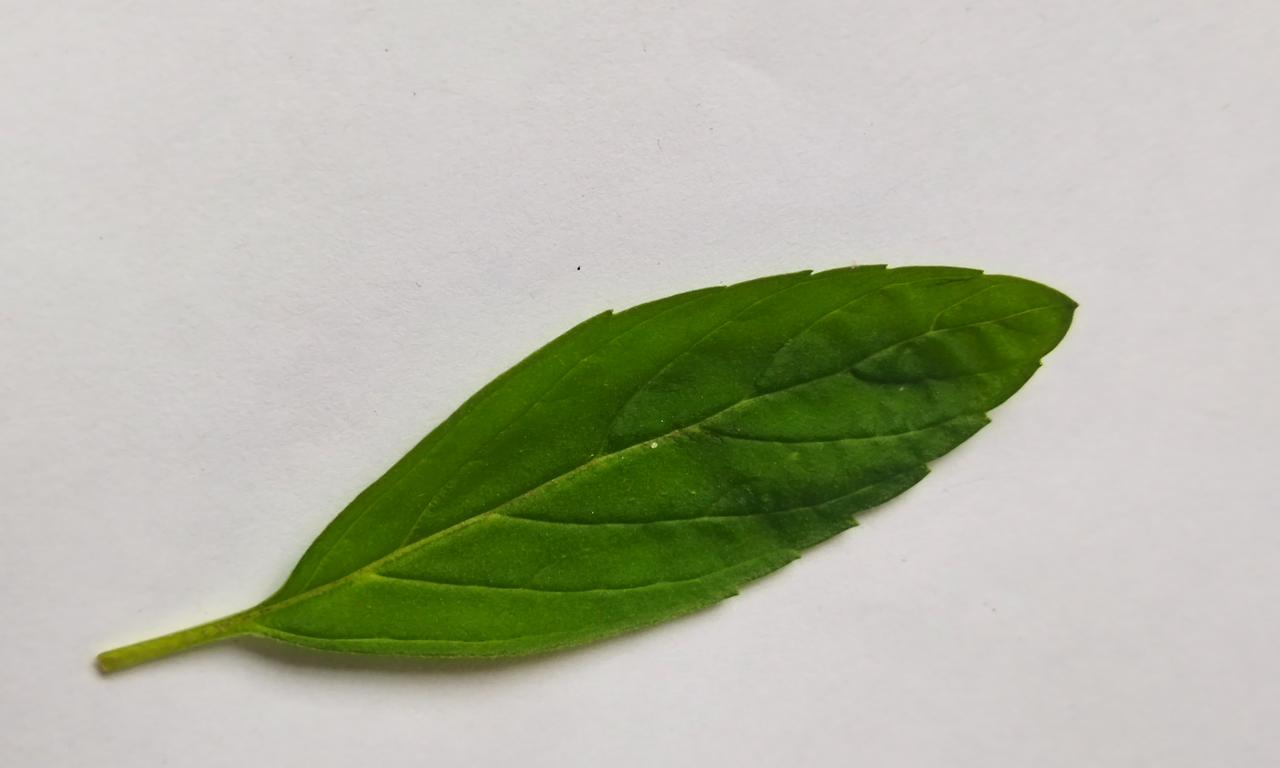
Label: Fresh